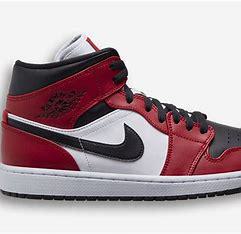
Brand: Jordan
Model: 1 Mid